Kauaeranga Valley

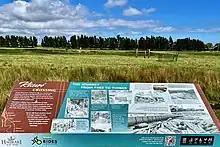
Kauraeranga Valley information board near Totara on Hauraki Rail Trail

The valley was a rich source of kauri timber, and numerous dams and several tramlines were built to facilitate harvesting in the late 19th and early 20th centuries. The last big removal of timber from the Kauraeranga Valley started with the Kauri Timber Company building a tramway up the valley from the Parawai booms in 1915. Later they extended the line to a dump at the Waihou river below Kopu. All bush operations were finished by January 1928, and the line was lifted. Over 40 million feet of timber was carried over this line. Parts of driving dams, Webb Creek staircase, a log hauling skid road, the Parawai Boom and the Billy Goat incline remain.